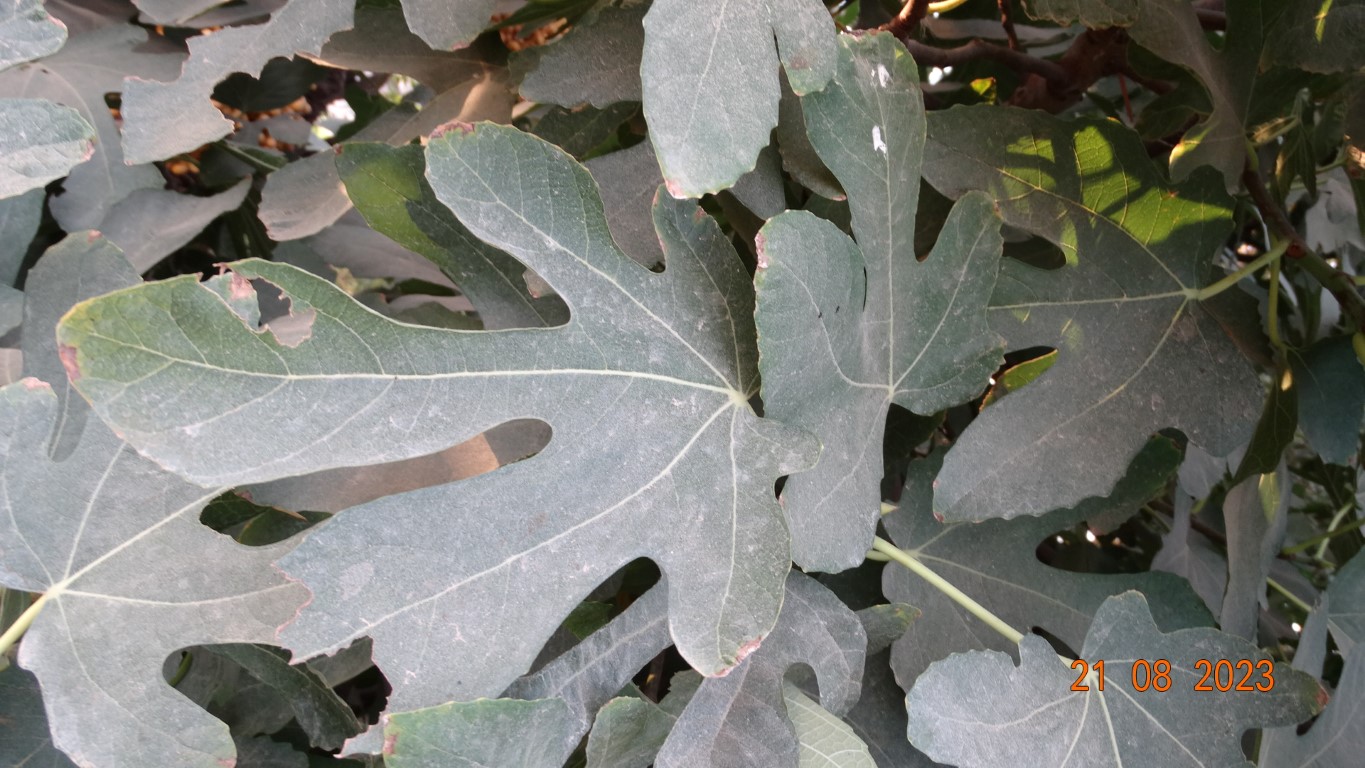
Label: infected